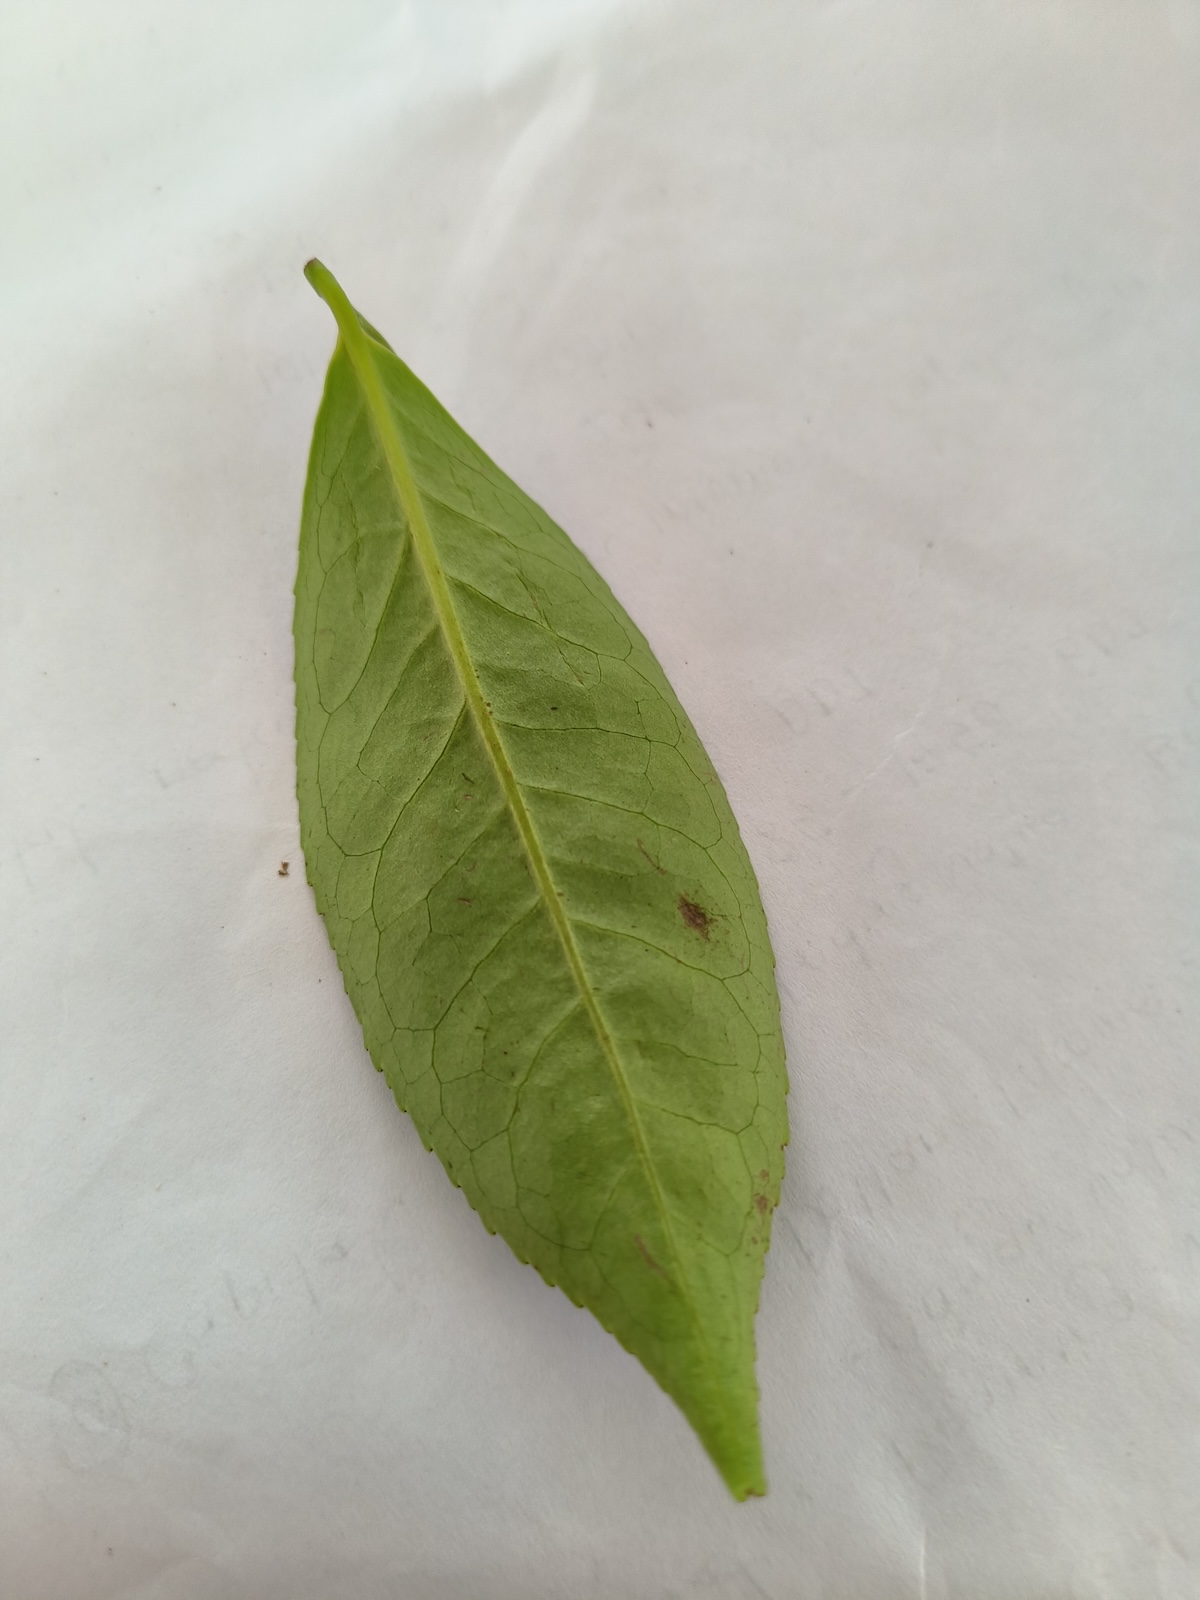
Label: Healthy leaf